Warsaw

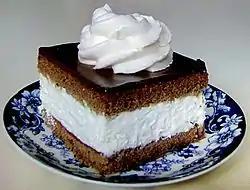
The wuzetka chocolate sponge cake is a Warsaw classic

The Saxon Garden, covering an area of 15.5 ha, formally served as a royal garden to the now nonexistent Saxon Palace. In 1727, it was made into one of the world's first public parks and later remodelled in the forest-like English style. The Tomb of the Unknown Soldier is situated at the east end of the park near the central fountain, on Piłsudski Square. With its benches, flower carpets and a central pond, the Krasiński Palace Garden was once a notable strolling destination for most Varsovians. The Łazienki Park covers an area of 76 ha and its unique character and history is reflected in the landscape architecture (pavilions, sculptures, bridges, water cascades) and vegetation (domestic and foreign species of trees and shrubs). The presence of peacocks, pheasants and squirrels at Łazienki attracts tourists and locals. The Wilanów Palace Parkland on the outskirts of Warsaw traces it history to the second half of the 17th century and covers an area of 43 ha. Its French-styled alleys corresponds to the ancient, Baroque forms of the palace.